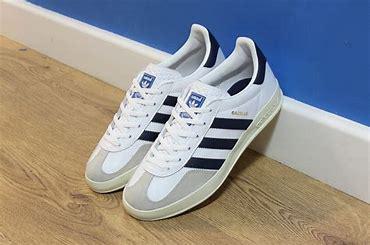
Brand: Adidas
Model: Gazelle Indoor